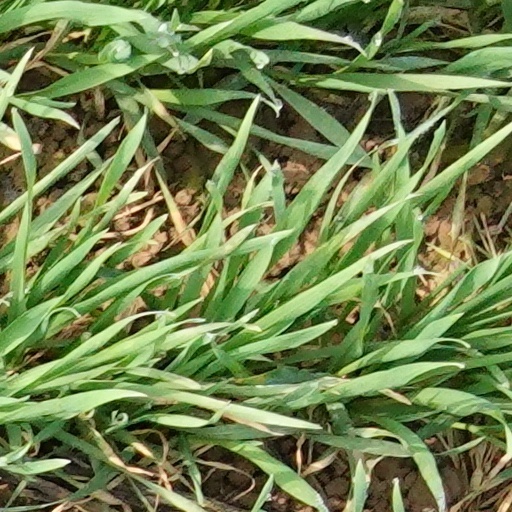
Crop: wheat